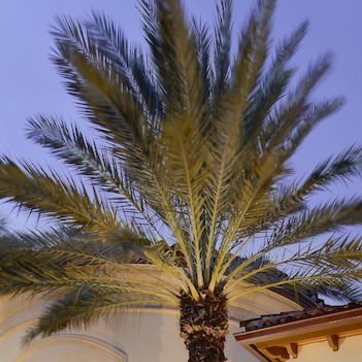
Material: foliage